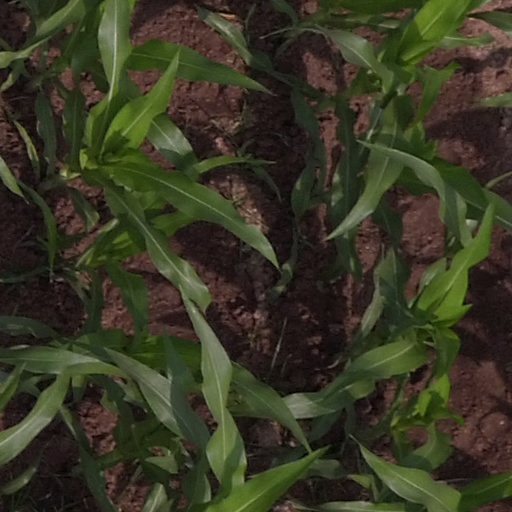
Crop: maize; corn